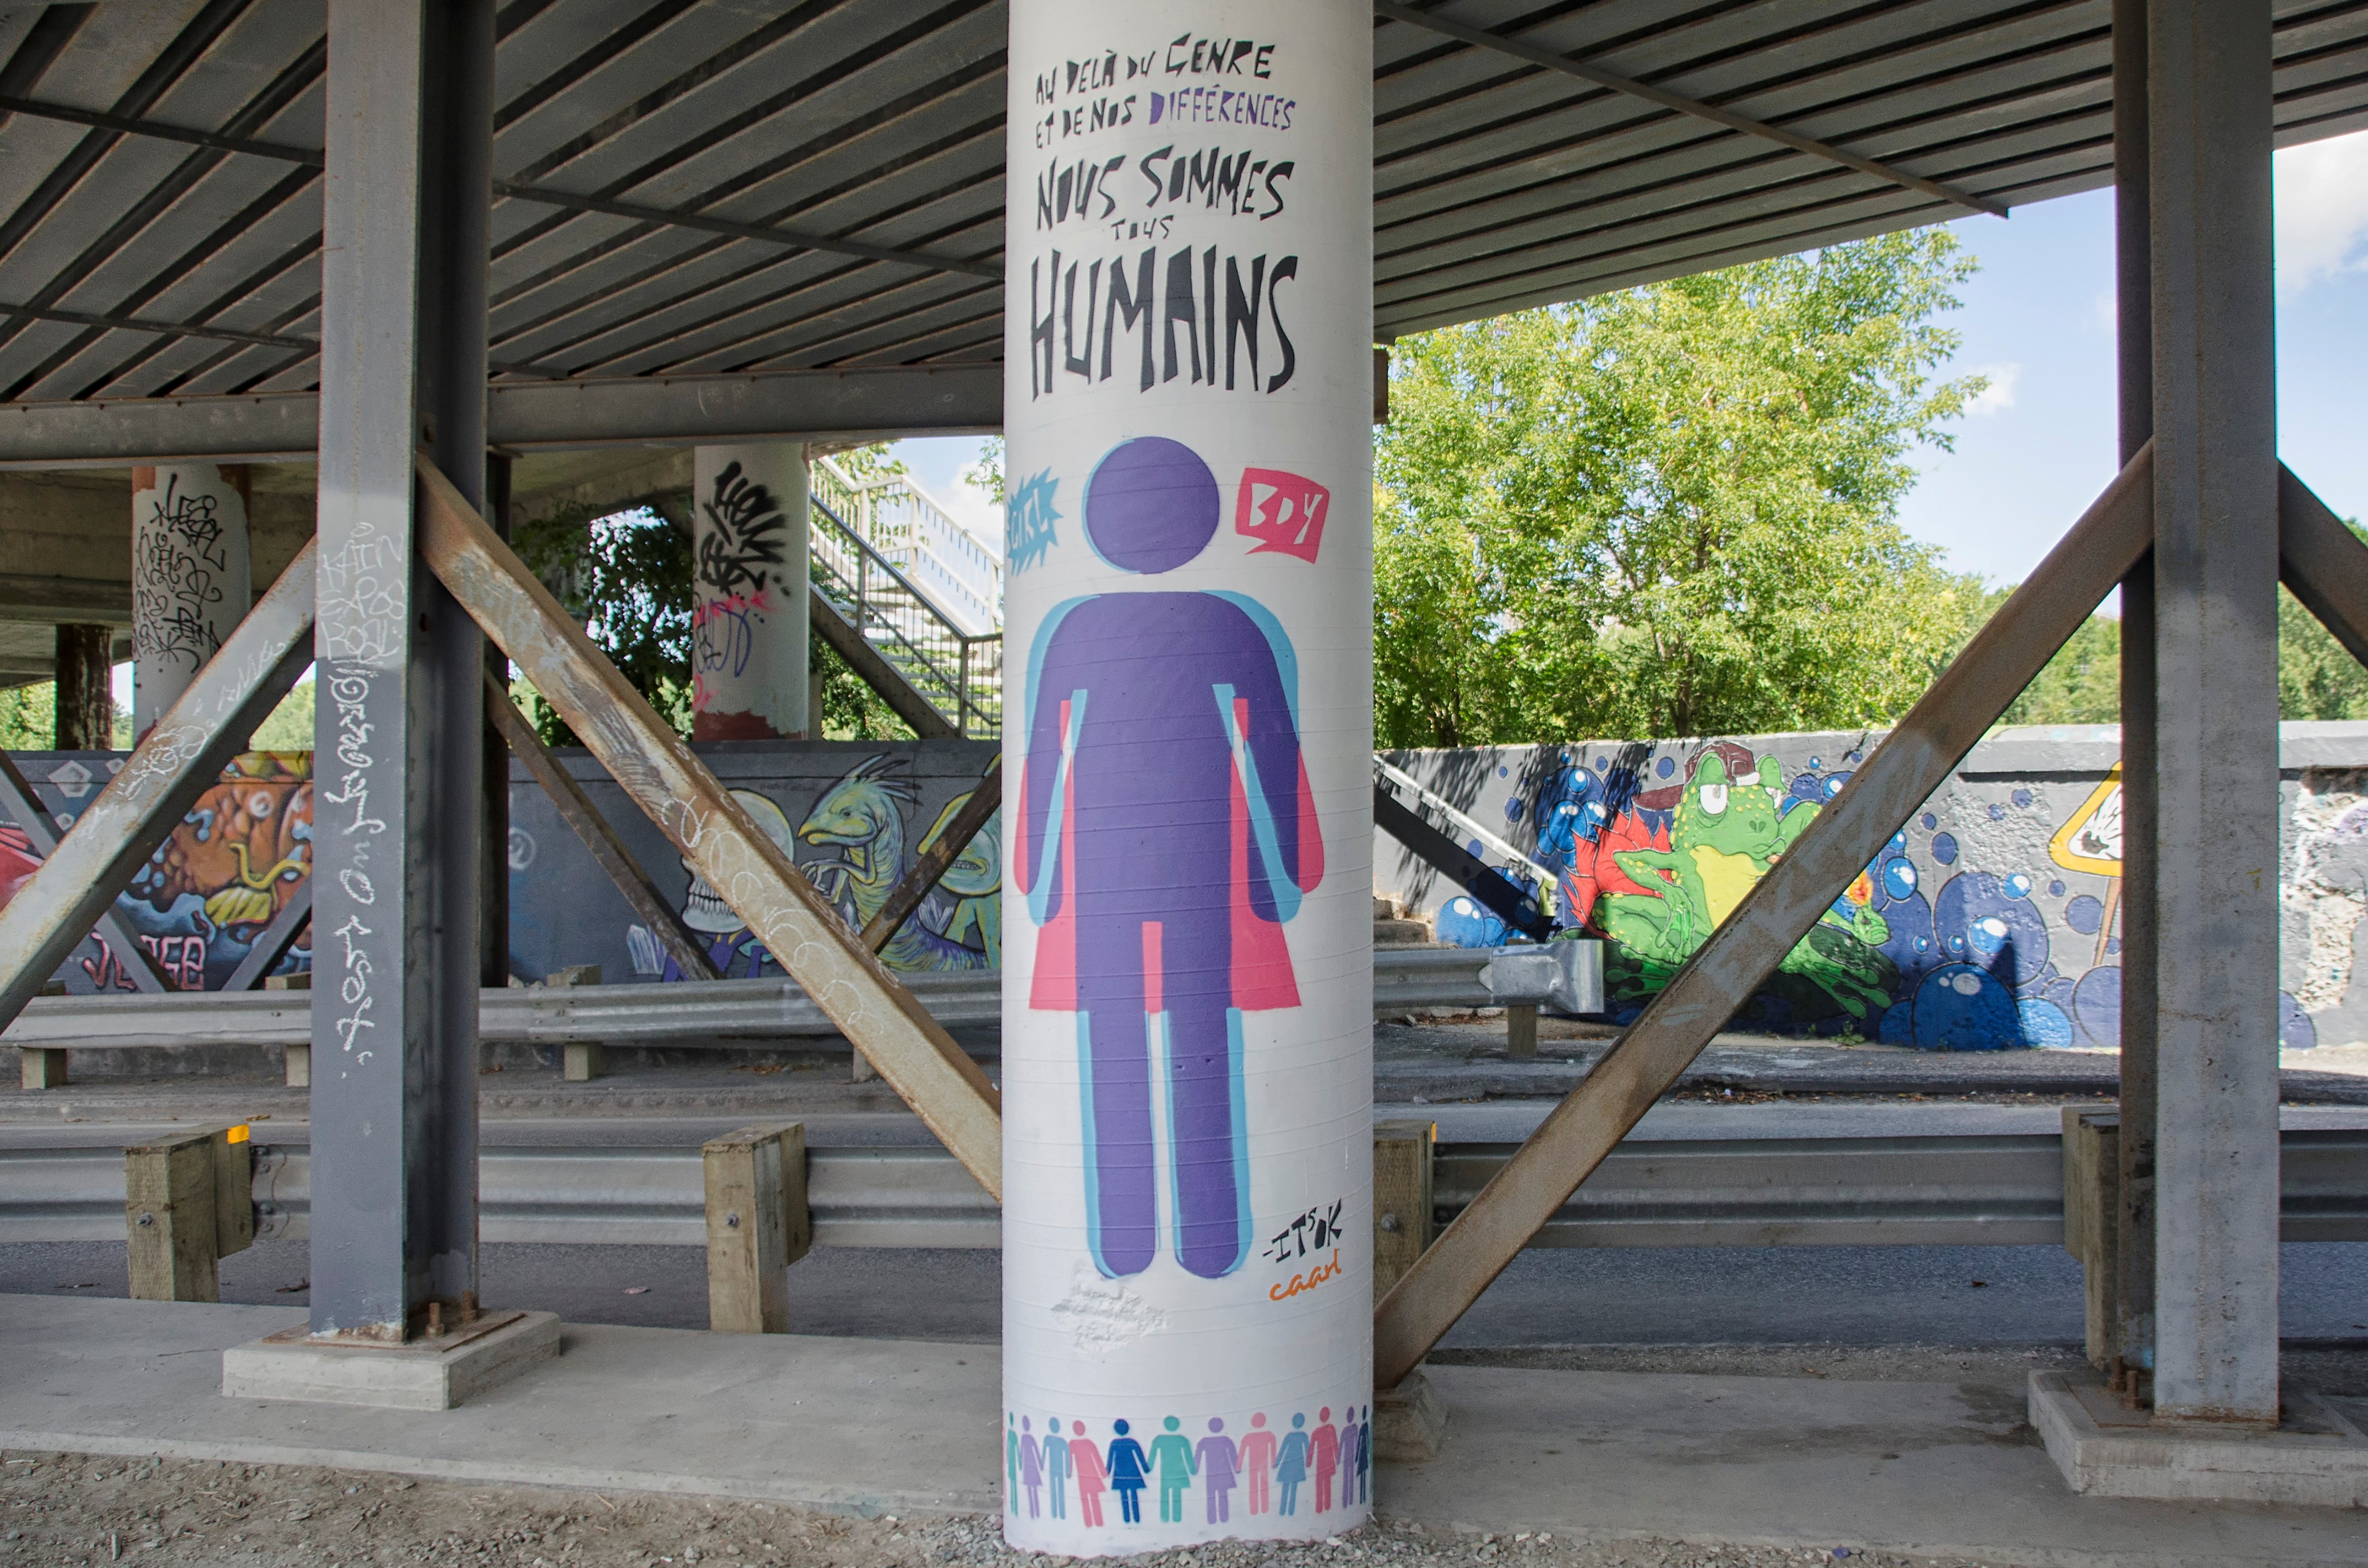
tree, structure, vehicle, graffiti, canada, quebec, sherbrooke